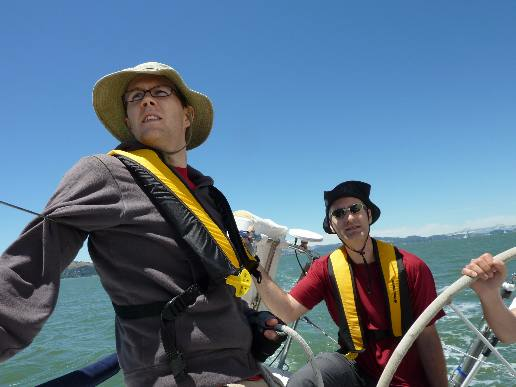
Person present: Yes